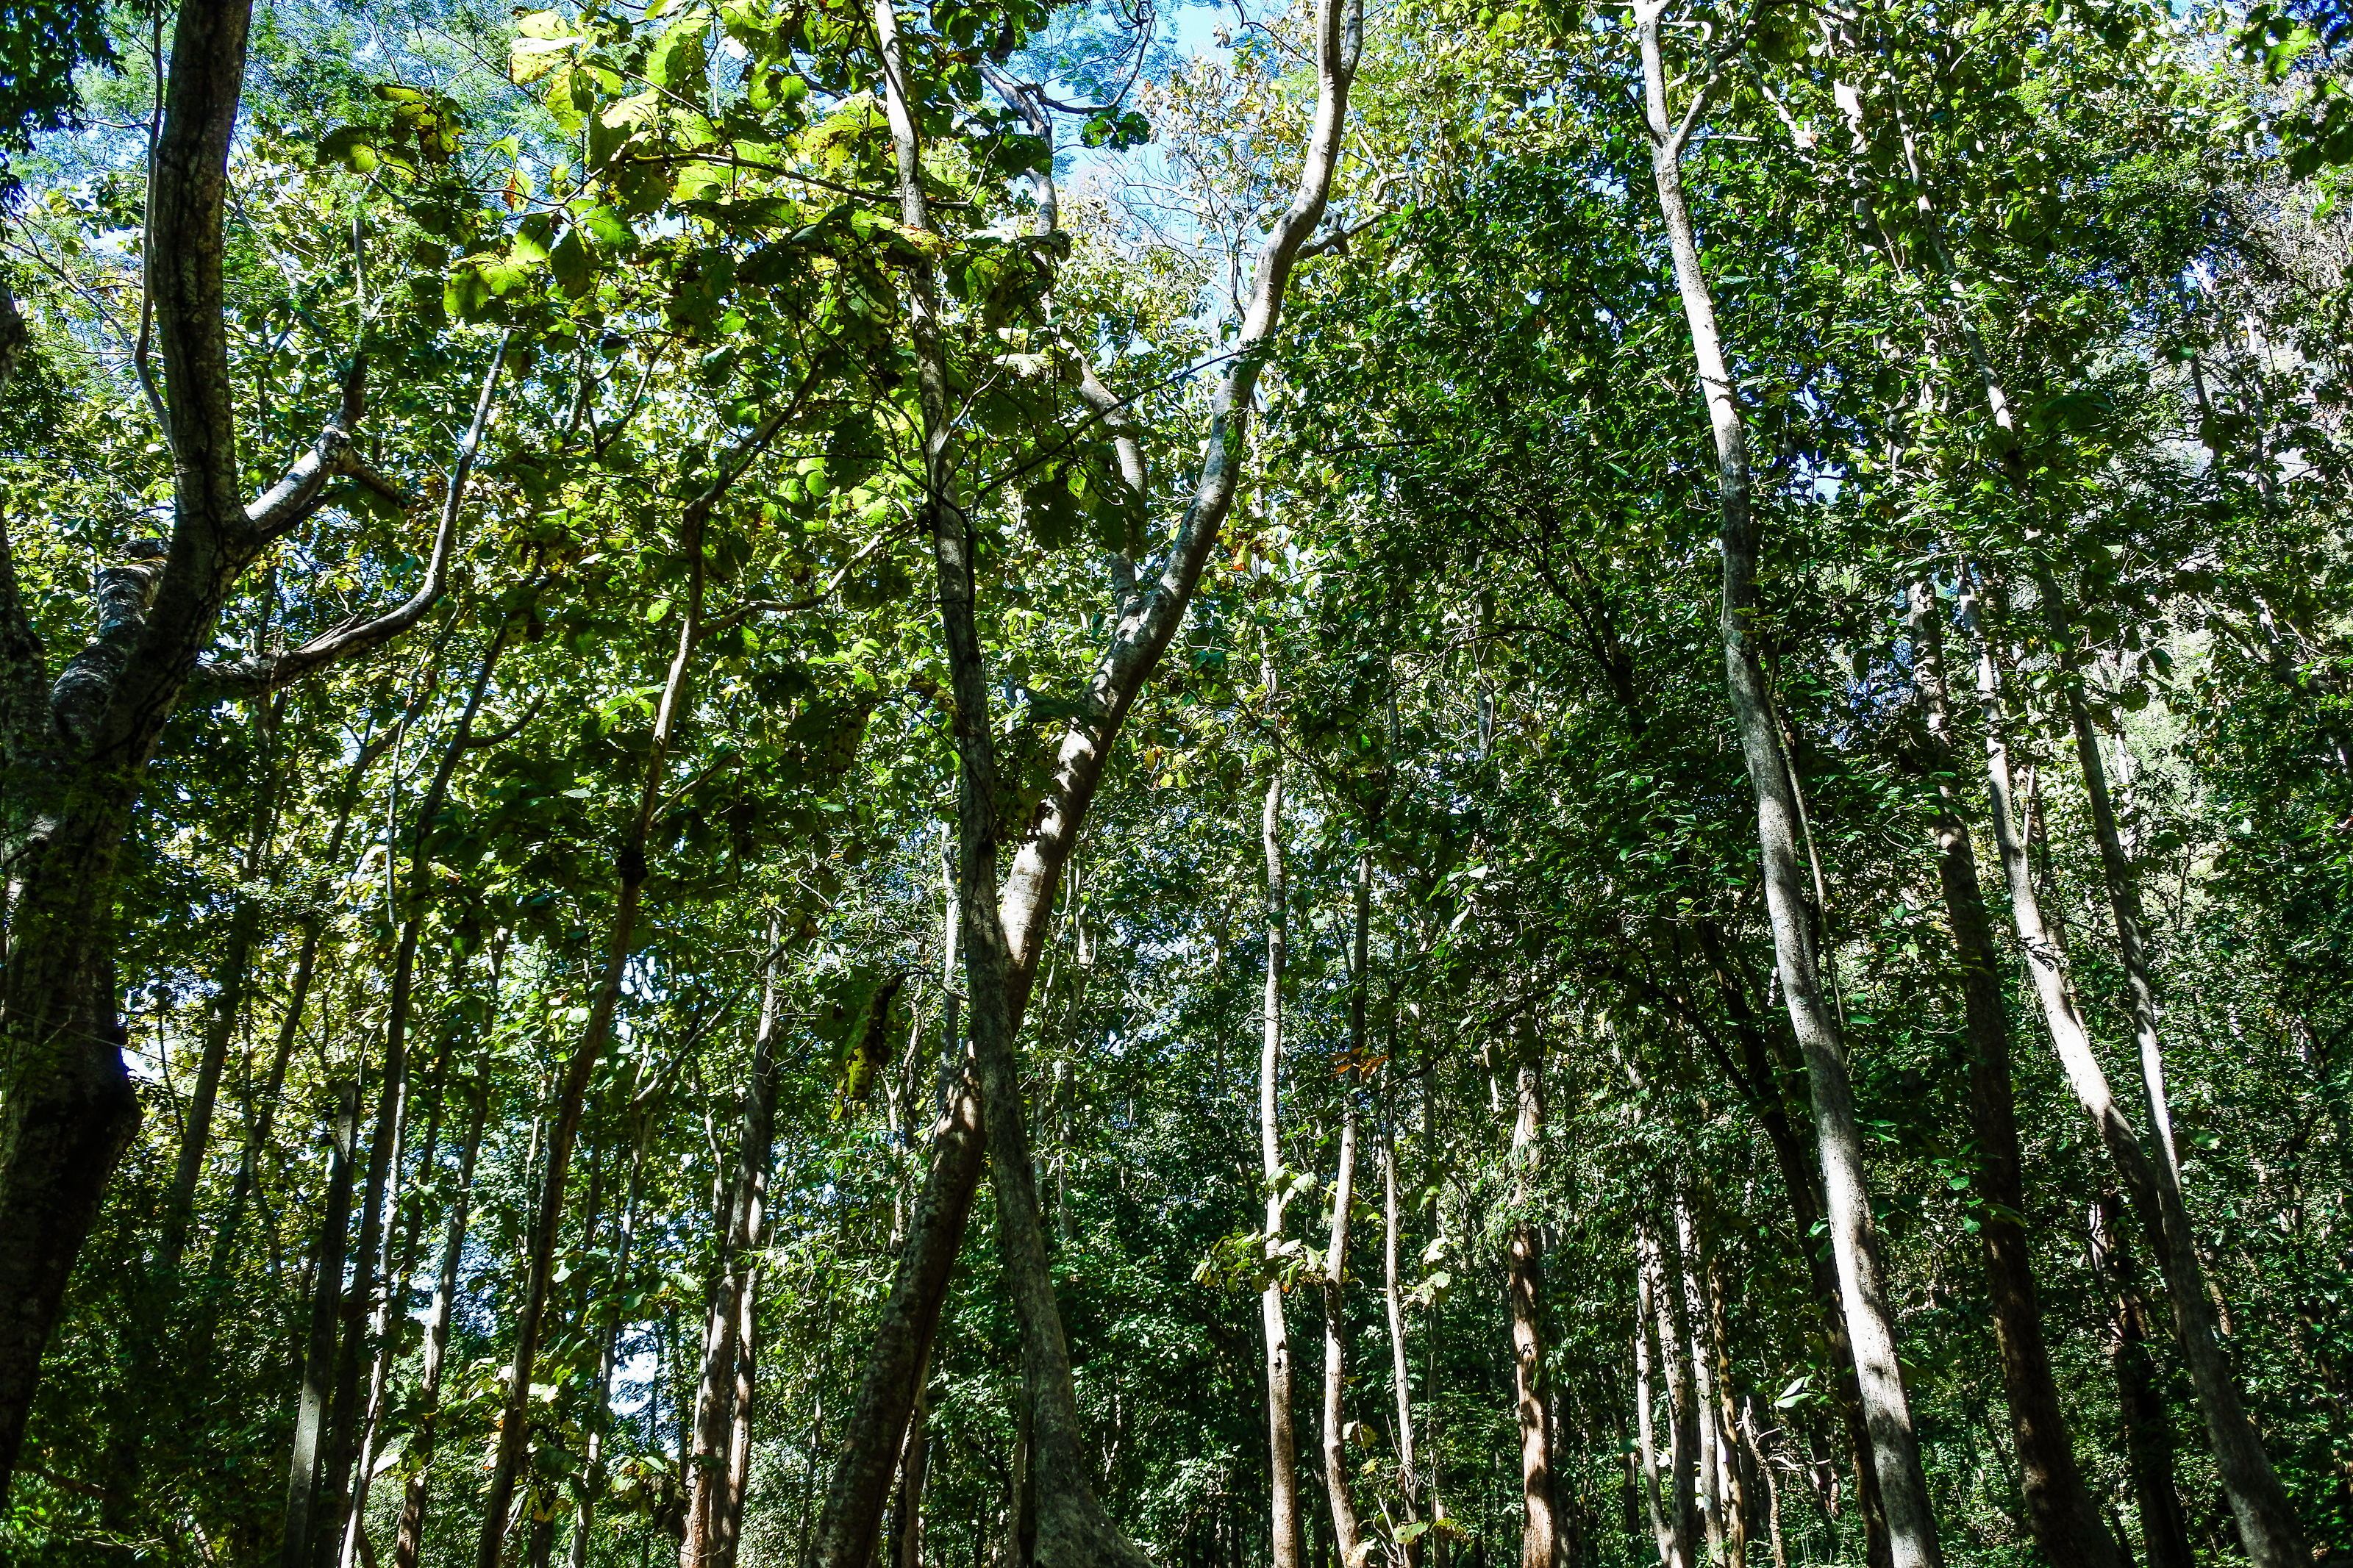
pond, forest, mirror, bright, tourism, scenery, summer, rock, beautiful, swimming, view, thailand, national, wood, sunny, park, wildlife, green, natural, reflection, nature, asia, fishing, tree, many, water, stone, outdoor, environment, blue, light, idyllic, fish, animal, river, fresh, travel, lake, wild, colorful, natural environment, tropical and subtropical coniferous forests, vegetation, nature reserve, Northern hardwood forest, temperate broadleaf and mixed forest, old growth forest, woody plant, valdivian temperate rain forest, jungle, plant, grove, biome, woodland, ecoregion, rainforest, trunk, birch, terrestrial plant, Canoe birch, temperate coniferous forest, riparian forest, birch family, plant stem, state park